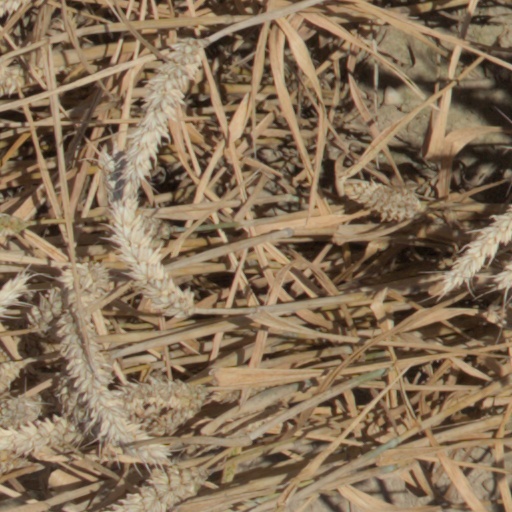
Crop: wheat